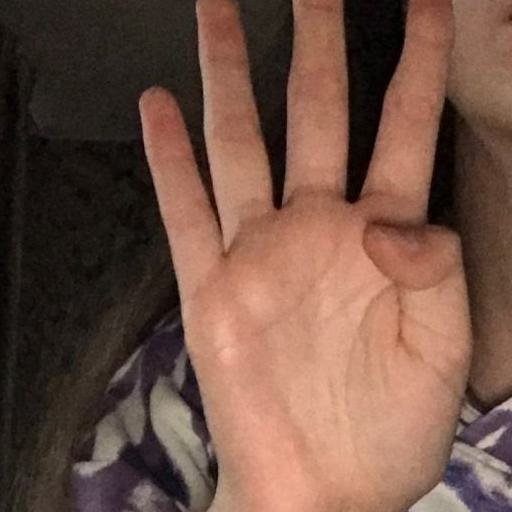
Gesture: four